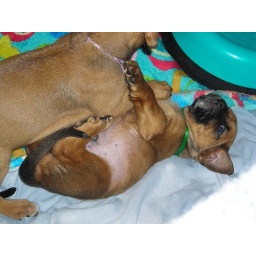
purple ribbon female and green ribbon male wrestling, they fell in the water bowl shortly after this photo!